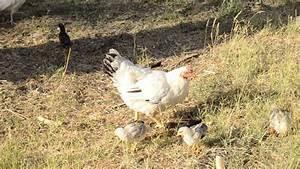
chicken